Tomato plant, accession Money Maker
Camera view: tilt-top (135 deg); turntable rotation: 270 degrees
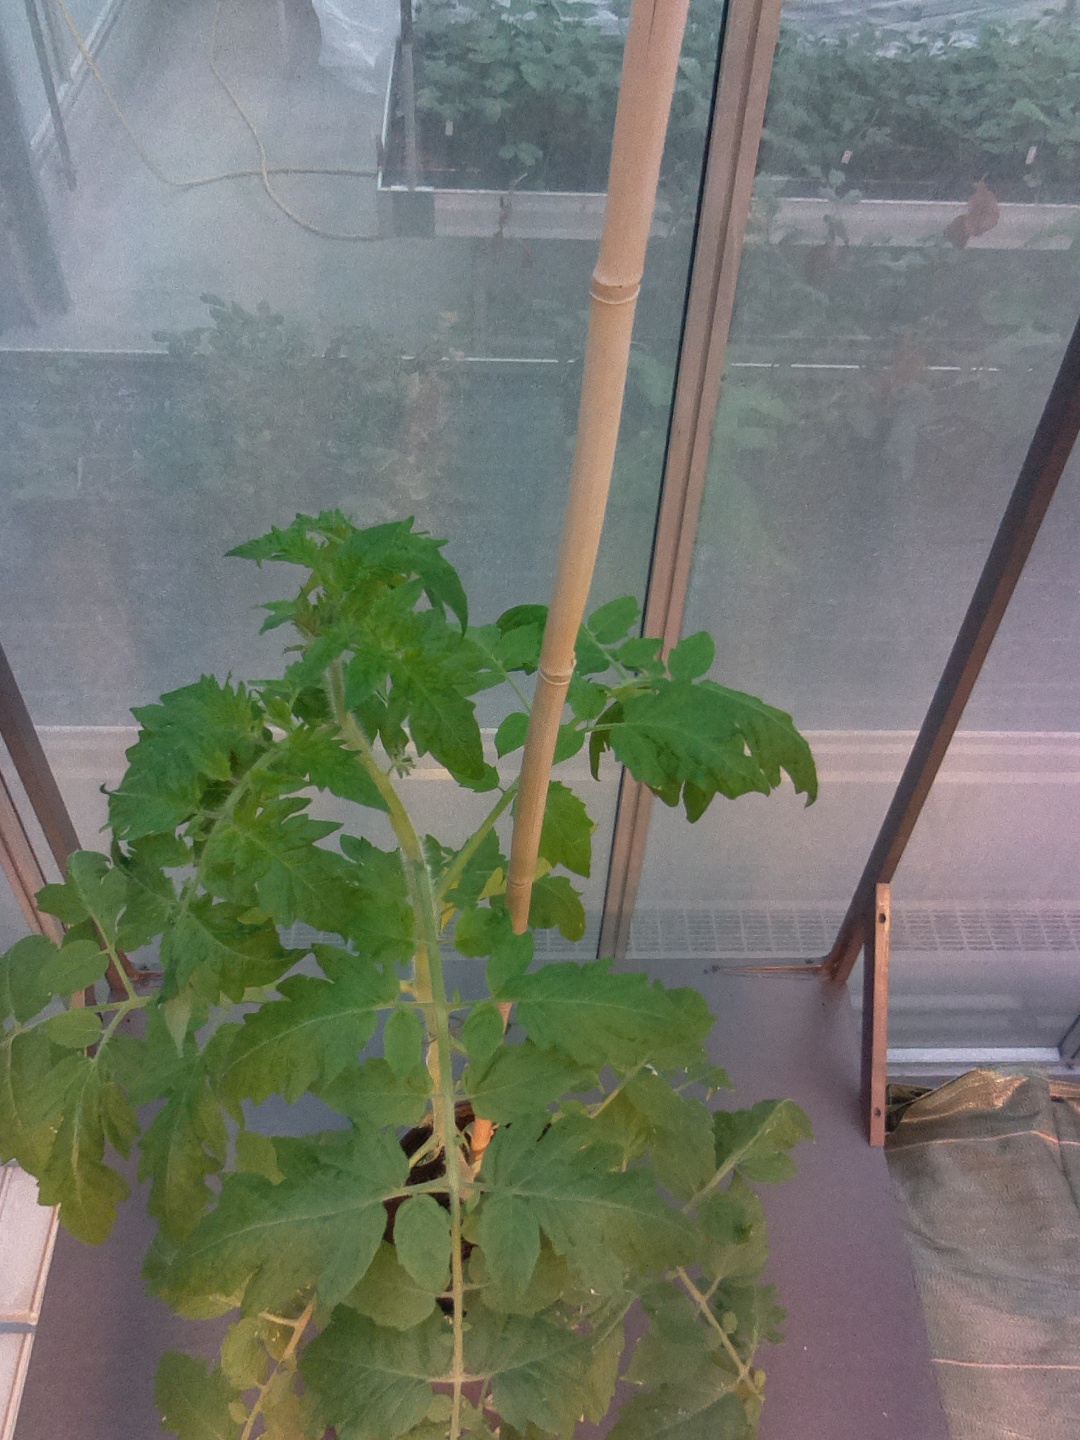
BBCH growth stage 20: First Side shoot start formed